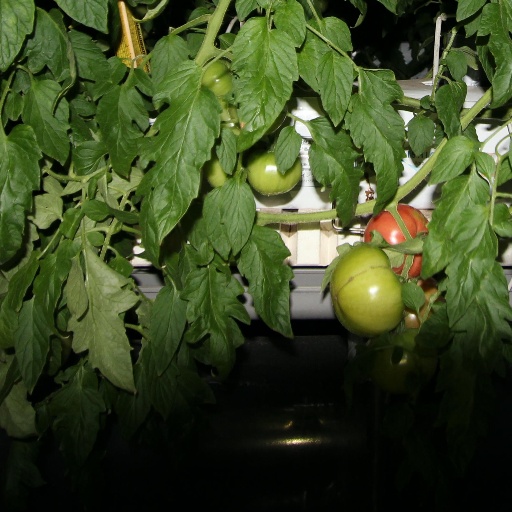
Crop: tomato